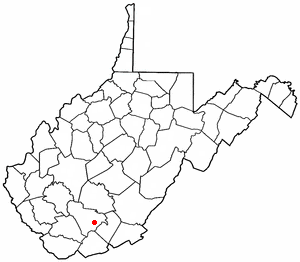
Shady Spring est une census-designated place située dans le comté de Raleigh, dans l’État de Virginie-Occidentale, aux États-Unis. Sa population s’élevait à 2 998 habitants lors du recensement de 2010.